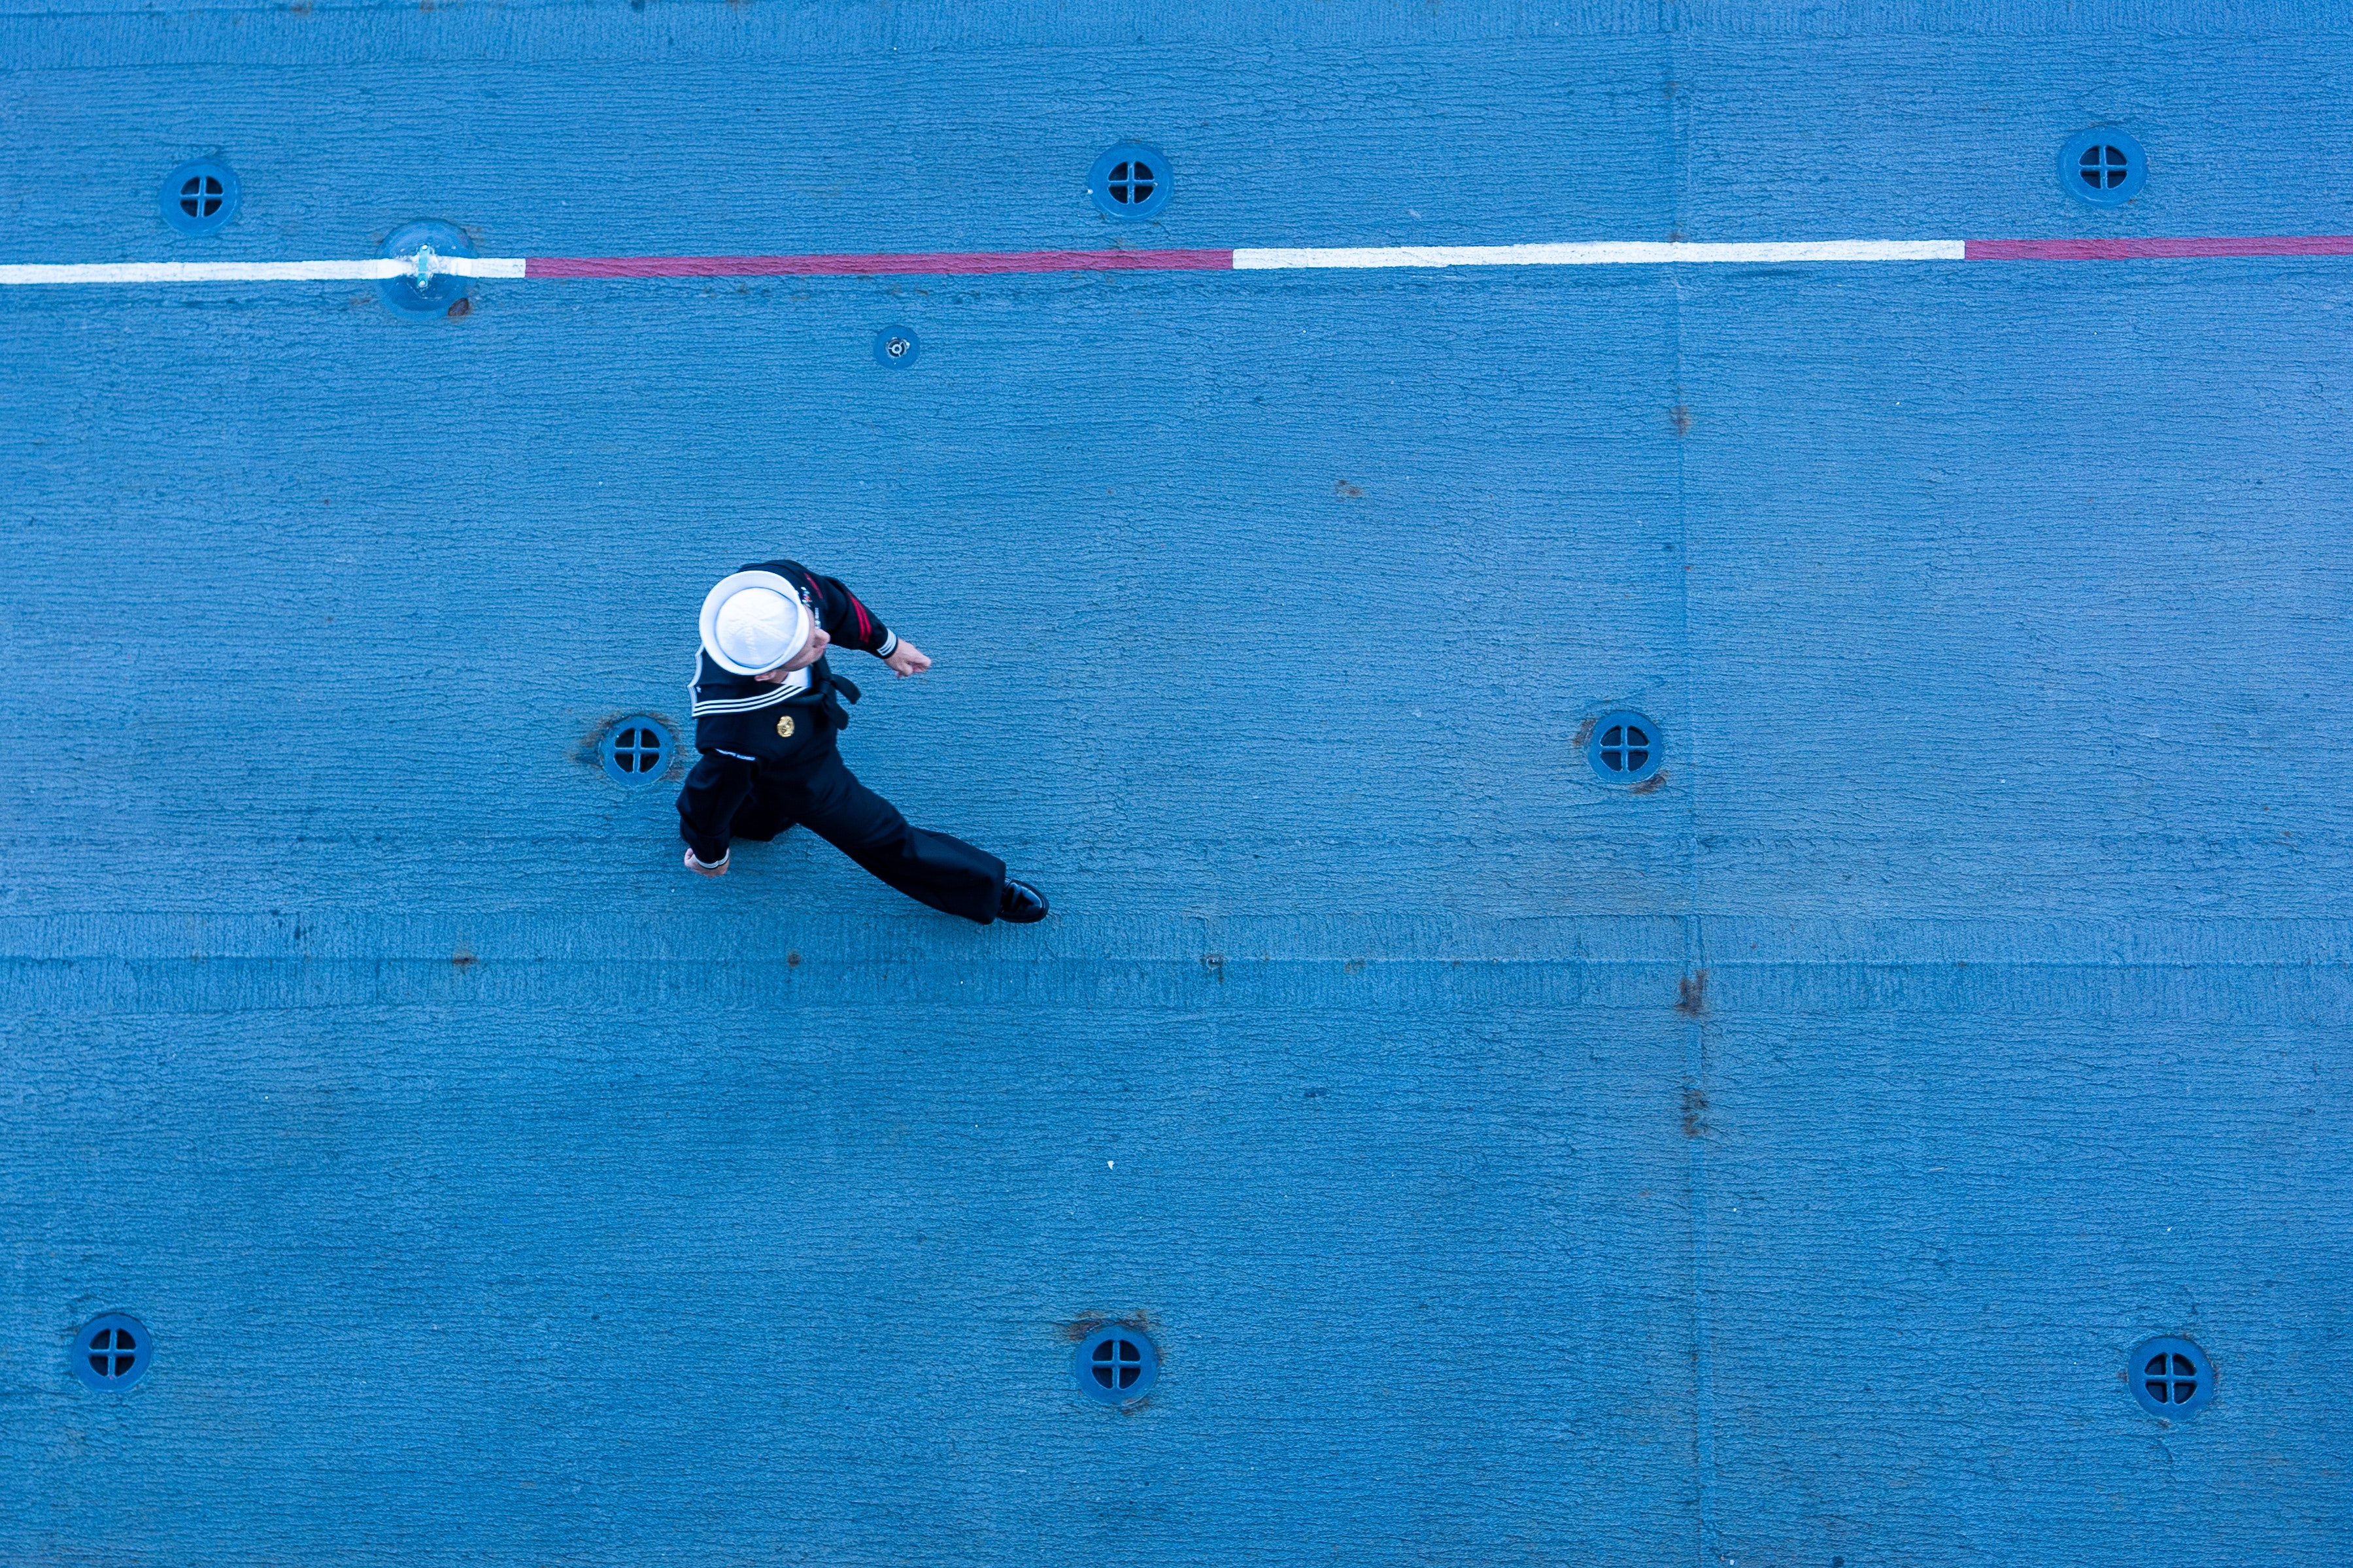
blue, water, red, wall, sky, azure, recreation, line, competition event, leisure, adventure, extreme sport, reflection, world